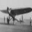
Label: airplane